Edward Zwick

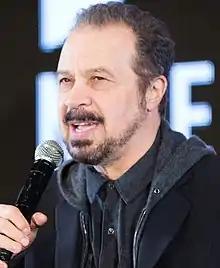
Zwick in 2016

Edward M. Zwick (born October 8, 1952) is an American filmmaker. He has worked primarily in the comedy drama and epic historical film genres and was awarded an Academy Award, as well as a BAFTA Award, for his work producing "Shakespeare in Love" (1998).